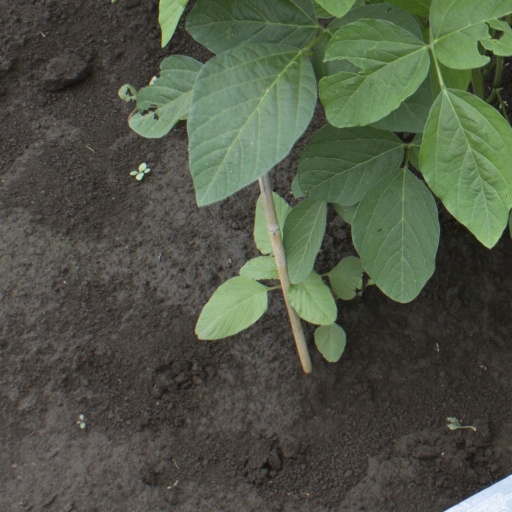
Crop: soybean